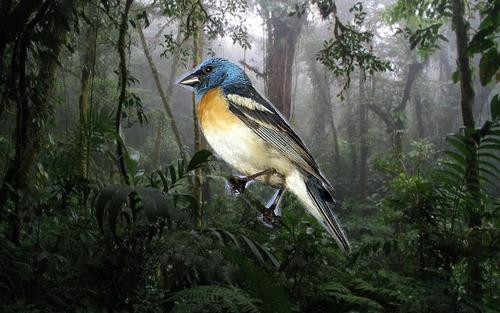
Bird species: Lazuli_Bunting
Bird type: landbird
Background: land